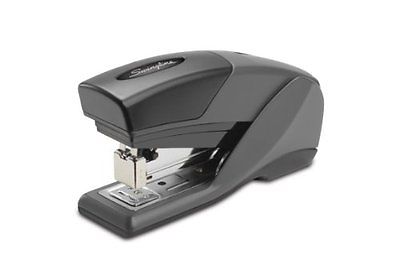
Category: stapler